Chrysler 300

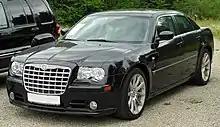
Chrysler 300C SRT-8

The SRT-8 model was equipped with a 6.1 L Hemi engine producing at 6,200 rpm and of torque at 4,800 rpm. The SRT8 can accelerate from 0–60 mph (97 km/h) in 4.9 seconds.